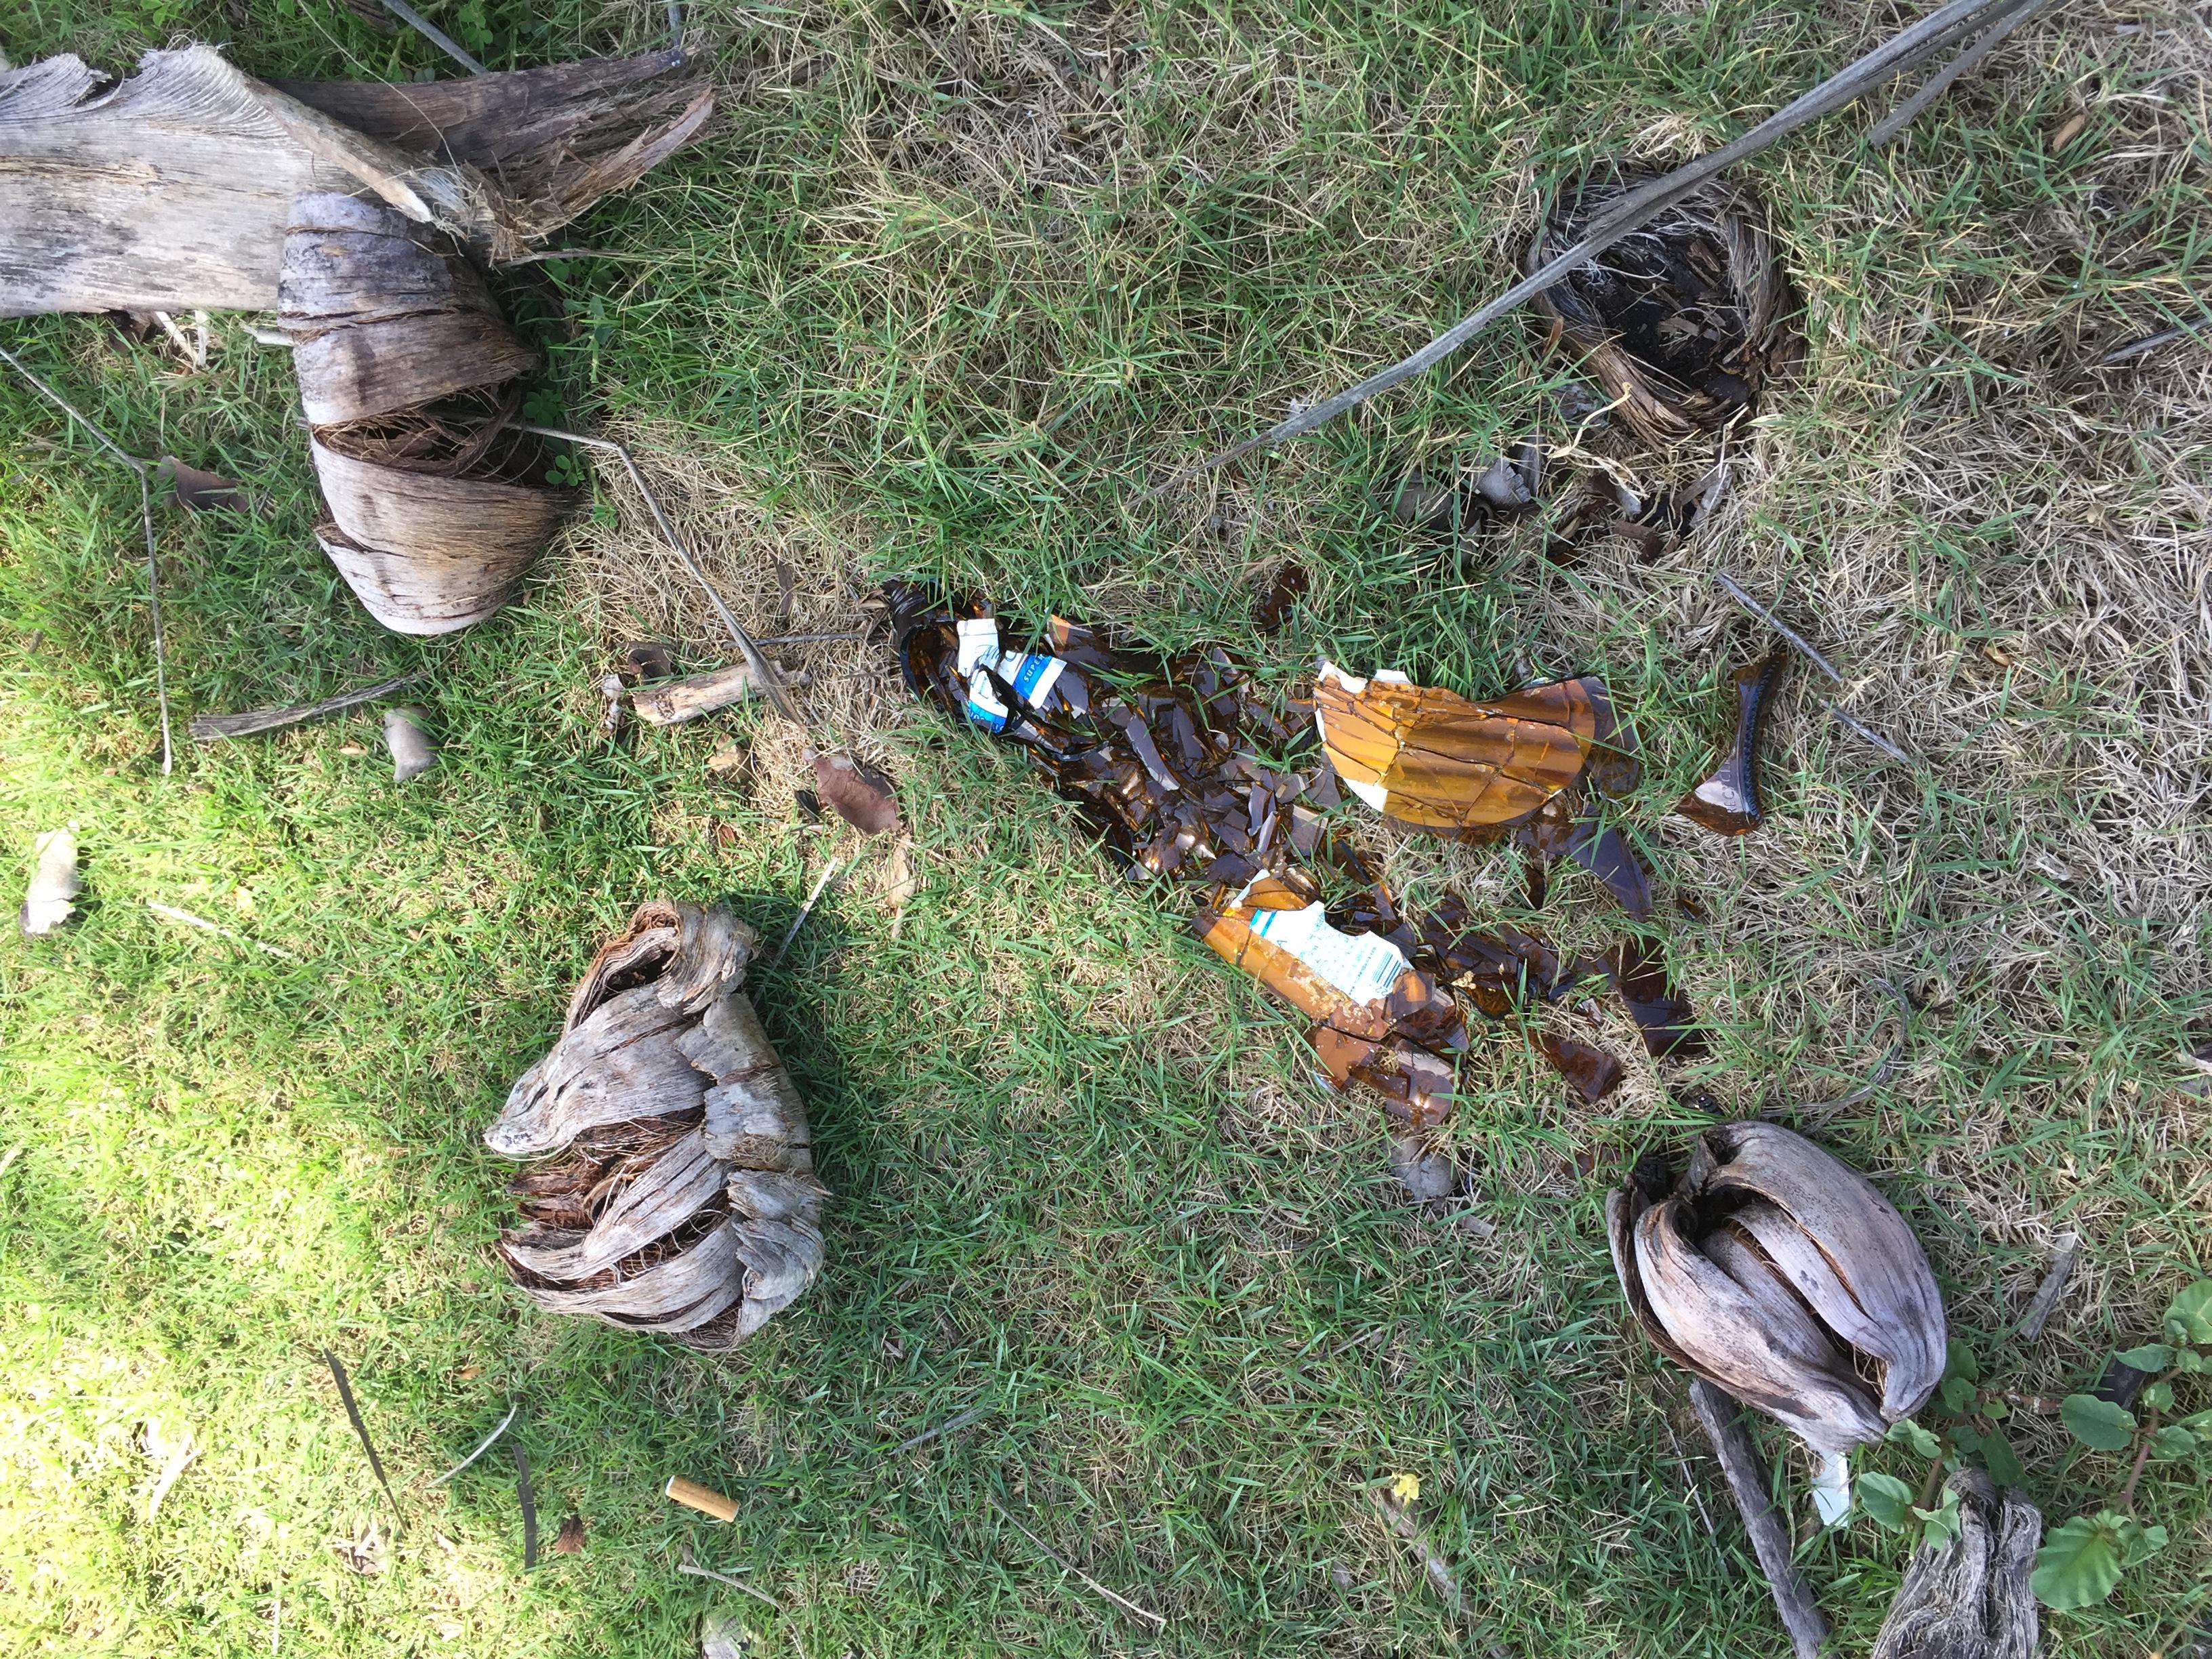
Object: Broken glass (Broken glass)

Object: Broken glass (Broken glass)

Object: Broken glass (Broken glass)

Object: Cigarette (Cigarette)